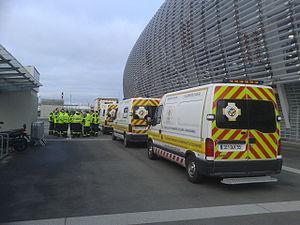
Secours ffss
La fédération française de sauvetage et de secourisme, créée en 1899 par Raymond Pitet, est une association loi de 1901 agréée de sécurité civile et reconnue d’utilité publique depuis 1927. Forte d’un maillage départemental, régional et national, la FFSS intervient partout en France pour toutes les missions de sécurité civile et dispose de moyens humains et matériels pour venir secourir et porter assistance à la population. La FFSS organise de nombreuses formations et sensibilisations aux gestes et aux secours d’urgence en milieu terrestre et aquatique. Enfin, la FFSS est garante du projet éducatif de son fondateur : « participer et promouvoir l’esprit et le rôle des sauveteurs et secouristes dans la vie de tous les jours » par le biais de l’école nationale de sauvetage ou encore du « Sauvetage Tour » organisé chaque année sur les côtes françaises.
En France, un poste de secours, ou dispositif prévisionnel de secours, est un dispositif préventif mis en place pour couvrir un événement saisonnier ou ponctuel. Il est tenu par des secouristes.